Wildfrost

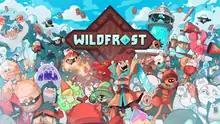
Title screen

Wildfrost is a 2023 roguelike deck-building game developed by Deadpan Games and Gaziter and published by Chucklefish. It was originally released for the Nintendo Switch and Windows and ported to Android, iOS, Xbox One, and Xbox Series X/S in 2024.